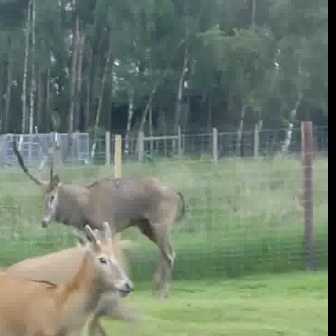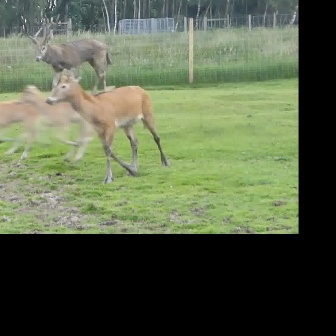
  Please identify the target specified by the bounding box [11,123,185,297] in the first image and locate it in the second image. Return the coordinates in [x_min,y_min,x_max,y_max] format.
Answer: [20,10,111,100]